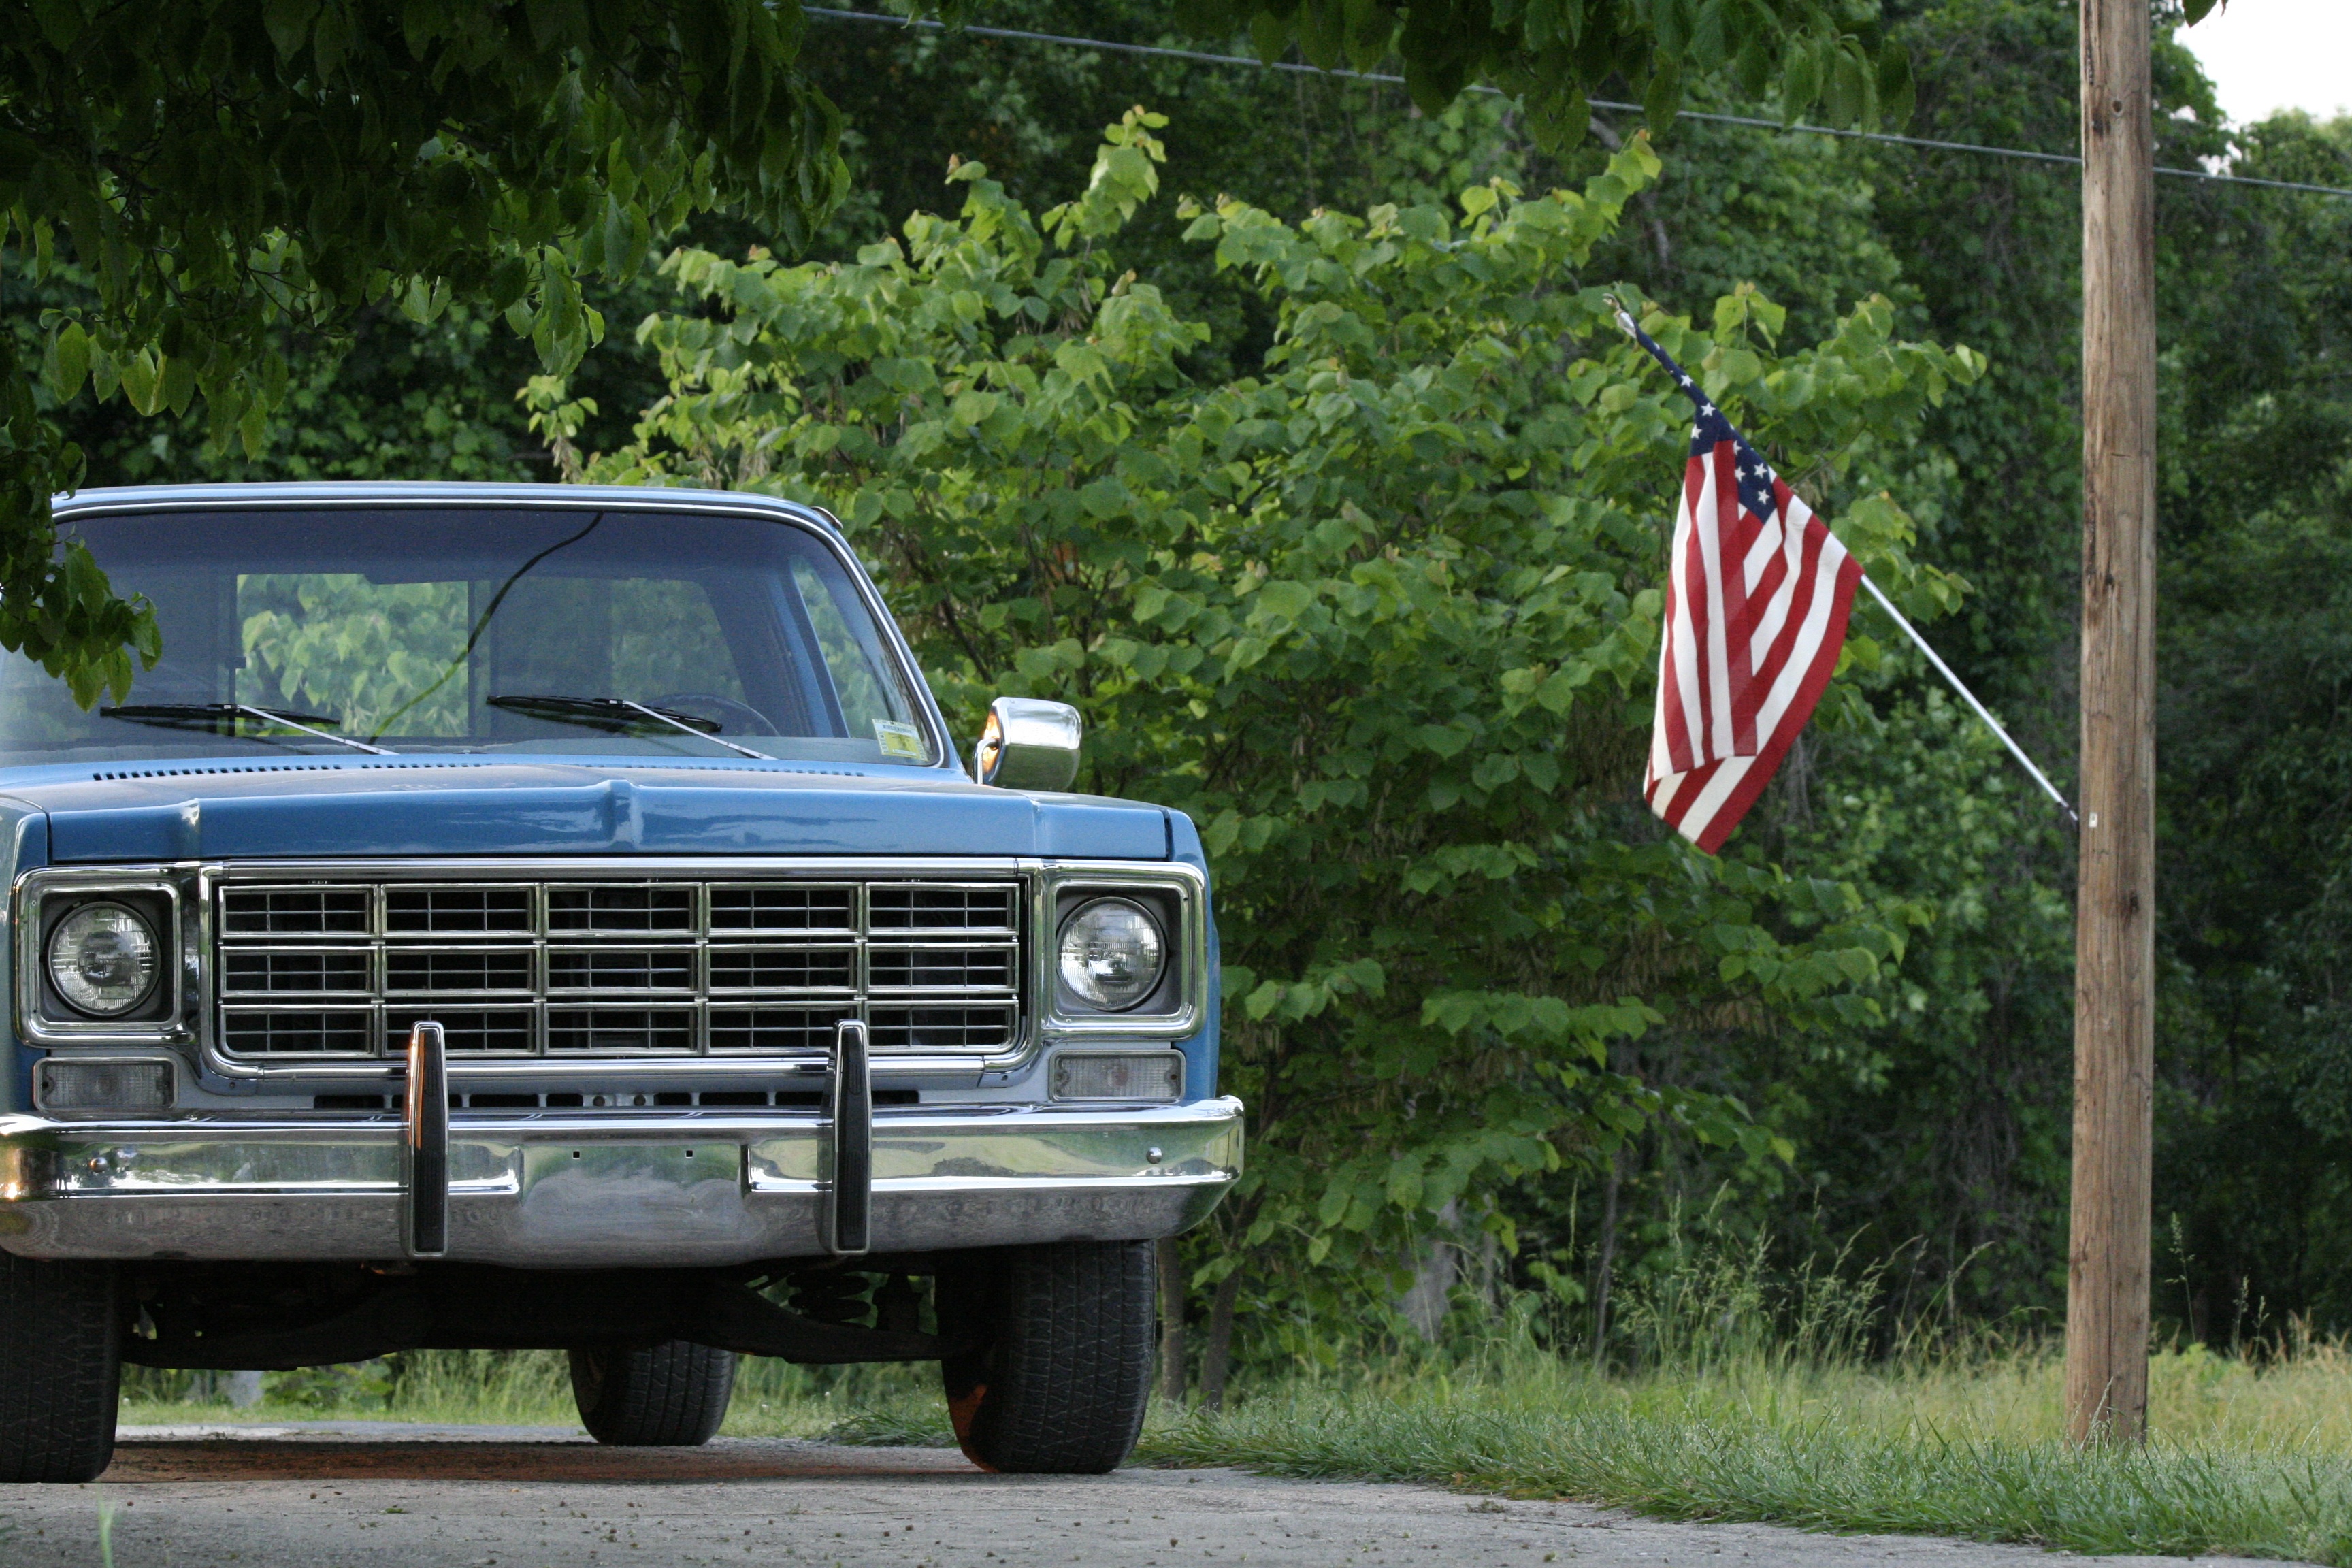
car, vintage, truck, vehicle, flag, motor vehicle, bumper, chevy, antique car, pickup truck, sport utility vehicle, land vehicle, automobile make, automotive exterior, luxury vehicle